Ipswich, Queensland

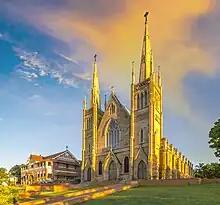
St Mary's Church

In June 1911, 26 building sites of "East Ipswich Station Estate" were advertised to be auctioned by E. Bostock & Sons. A map advertising the auction shows the location of the estate in proximity to the railway line.